Shanghai International Settlement

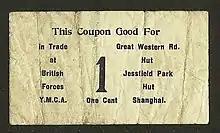
Currency issued inside the settlement for use by the British Armed Forces inside the city

In the 19th century, Europeans possessed treaty ports in Japan in the same way they held those in China. However, Japan rapidly developed into a modern nation, and by the turn of the 20th century the Japanese had successfully negotiated with all powers to abrogate all unequal treaties with it. Japan stood alongside the European powers as part of the Eight-Nation Alliance during the infamous fifty-five-day siege of the foreign embassy compound in Peking. Japan entered the 20th century as a rising world power, and with its unequal treaties with the European powers now abrogated, it actually joined in, obtaining an unequal treaty with China granting extraterritorial rights under the Treaty of Shimonoseki signed in 1895.